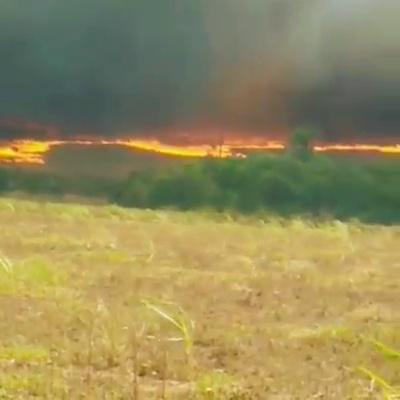
Fire: yes
Smoke: yes